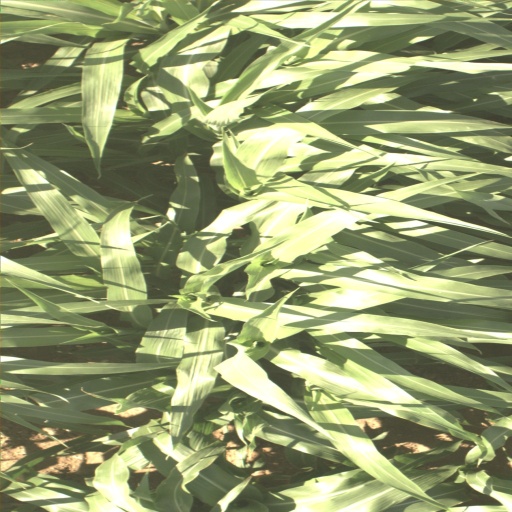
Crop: sorghum